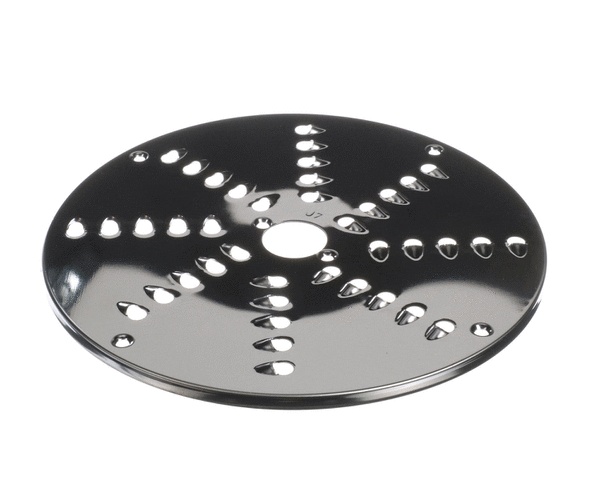
0D0822
Brand: ELECTROLUX PROFESSIONAL PARTS
TR21 CUPEL FOR GRATER J7
Category: Home & Garden > Kitchen & Dining > Kitchen Appliance Accessories > Food Processor Accessories > Drum Grater Sets